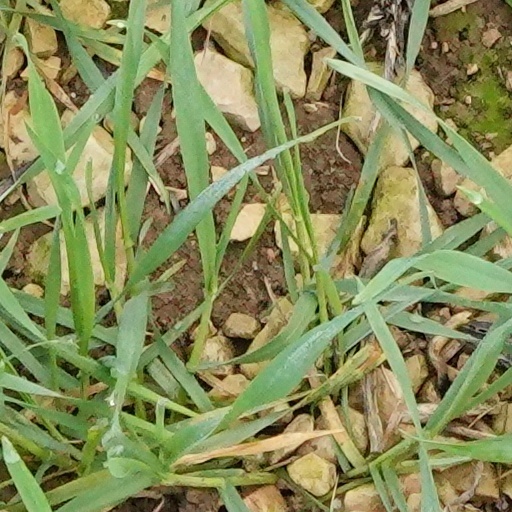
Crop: wheat